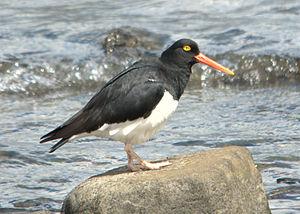
L'Huîtrier de Garnot est une espèce d'oiseaux limicoles de la famille des Haematopodidae. On le trouve en Argentine, au Chili et dans les Îles Malouines.
La province de Chubut est une province de l’Argentine, située en Patagonie, entre les 42ᵉ et 46ᵉ parallèles sud.
La ría Deseado, en Argentine, est l'estuaire du río Deseado et correspond à son embouchure dans l'océan Atlantique. Elle est située dans la région nord-est de la province de Santa Cruz. Il s'agit d'un estuaire de grande importance biologique déclaré réserve naturelle provinciale. Sur sa rive nord se trouve la ville de Puerto Deseado.
Punta Tombo est une réserve de faune sur la côte atlantique de la province de Chubut, en République argentine, et une des principales colonies continentales de reproduction du manchot de Magellan, située à 120 kilomètres au sud de l'embouchure du Río Chubut, où se trouvent les villes de Rawson et de Trelew.